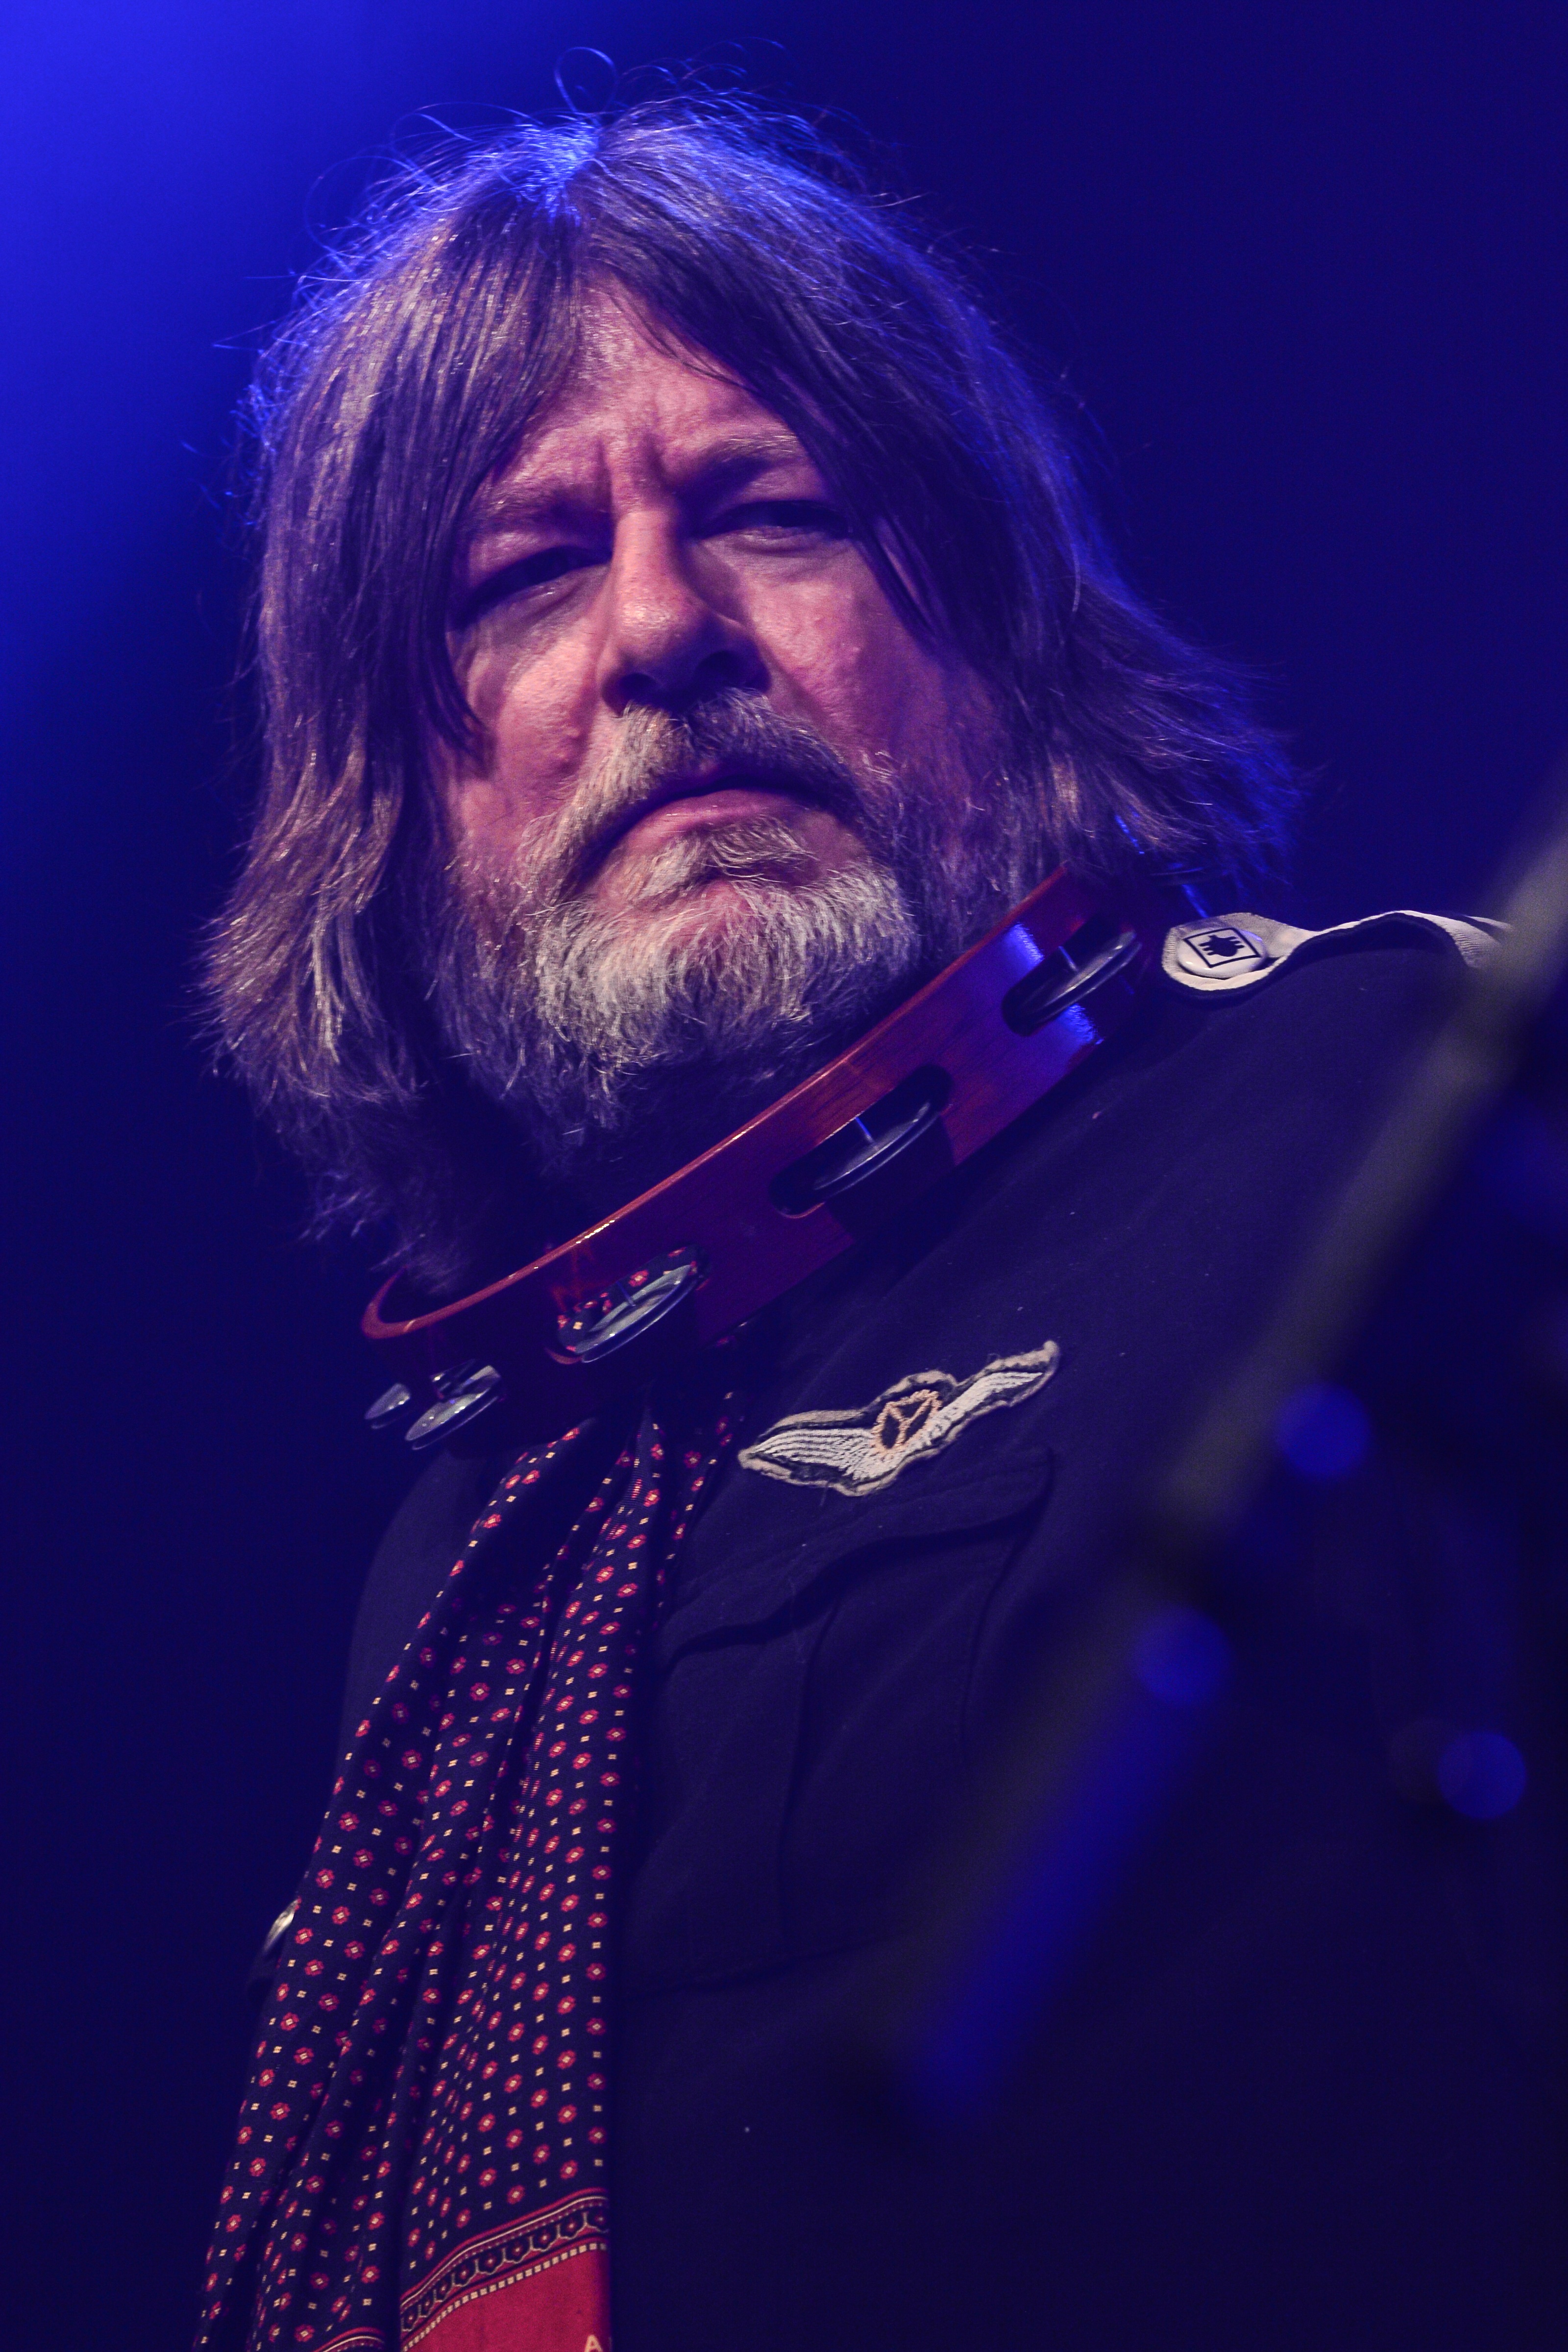
rock, music, concert, singer, artist, blue, musician, stage, performance, bassist, singing, musicians, guitarist, entertainment, swedish, live show, performing arts, singer songwriter, alternative rock, ebbot lundberg, facial hair